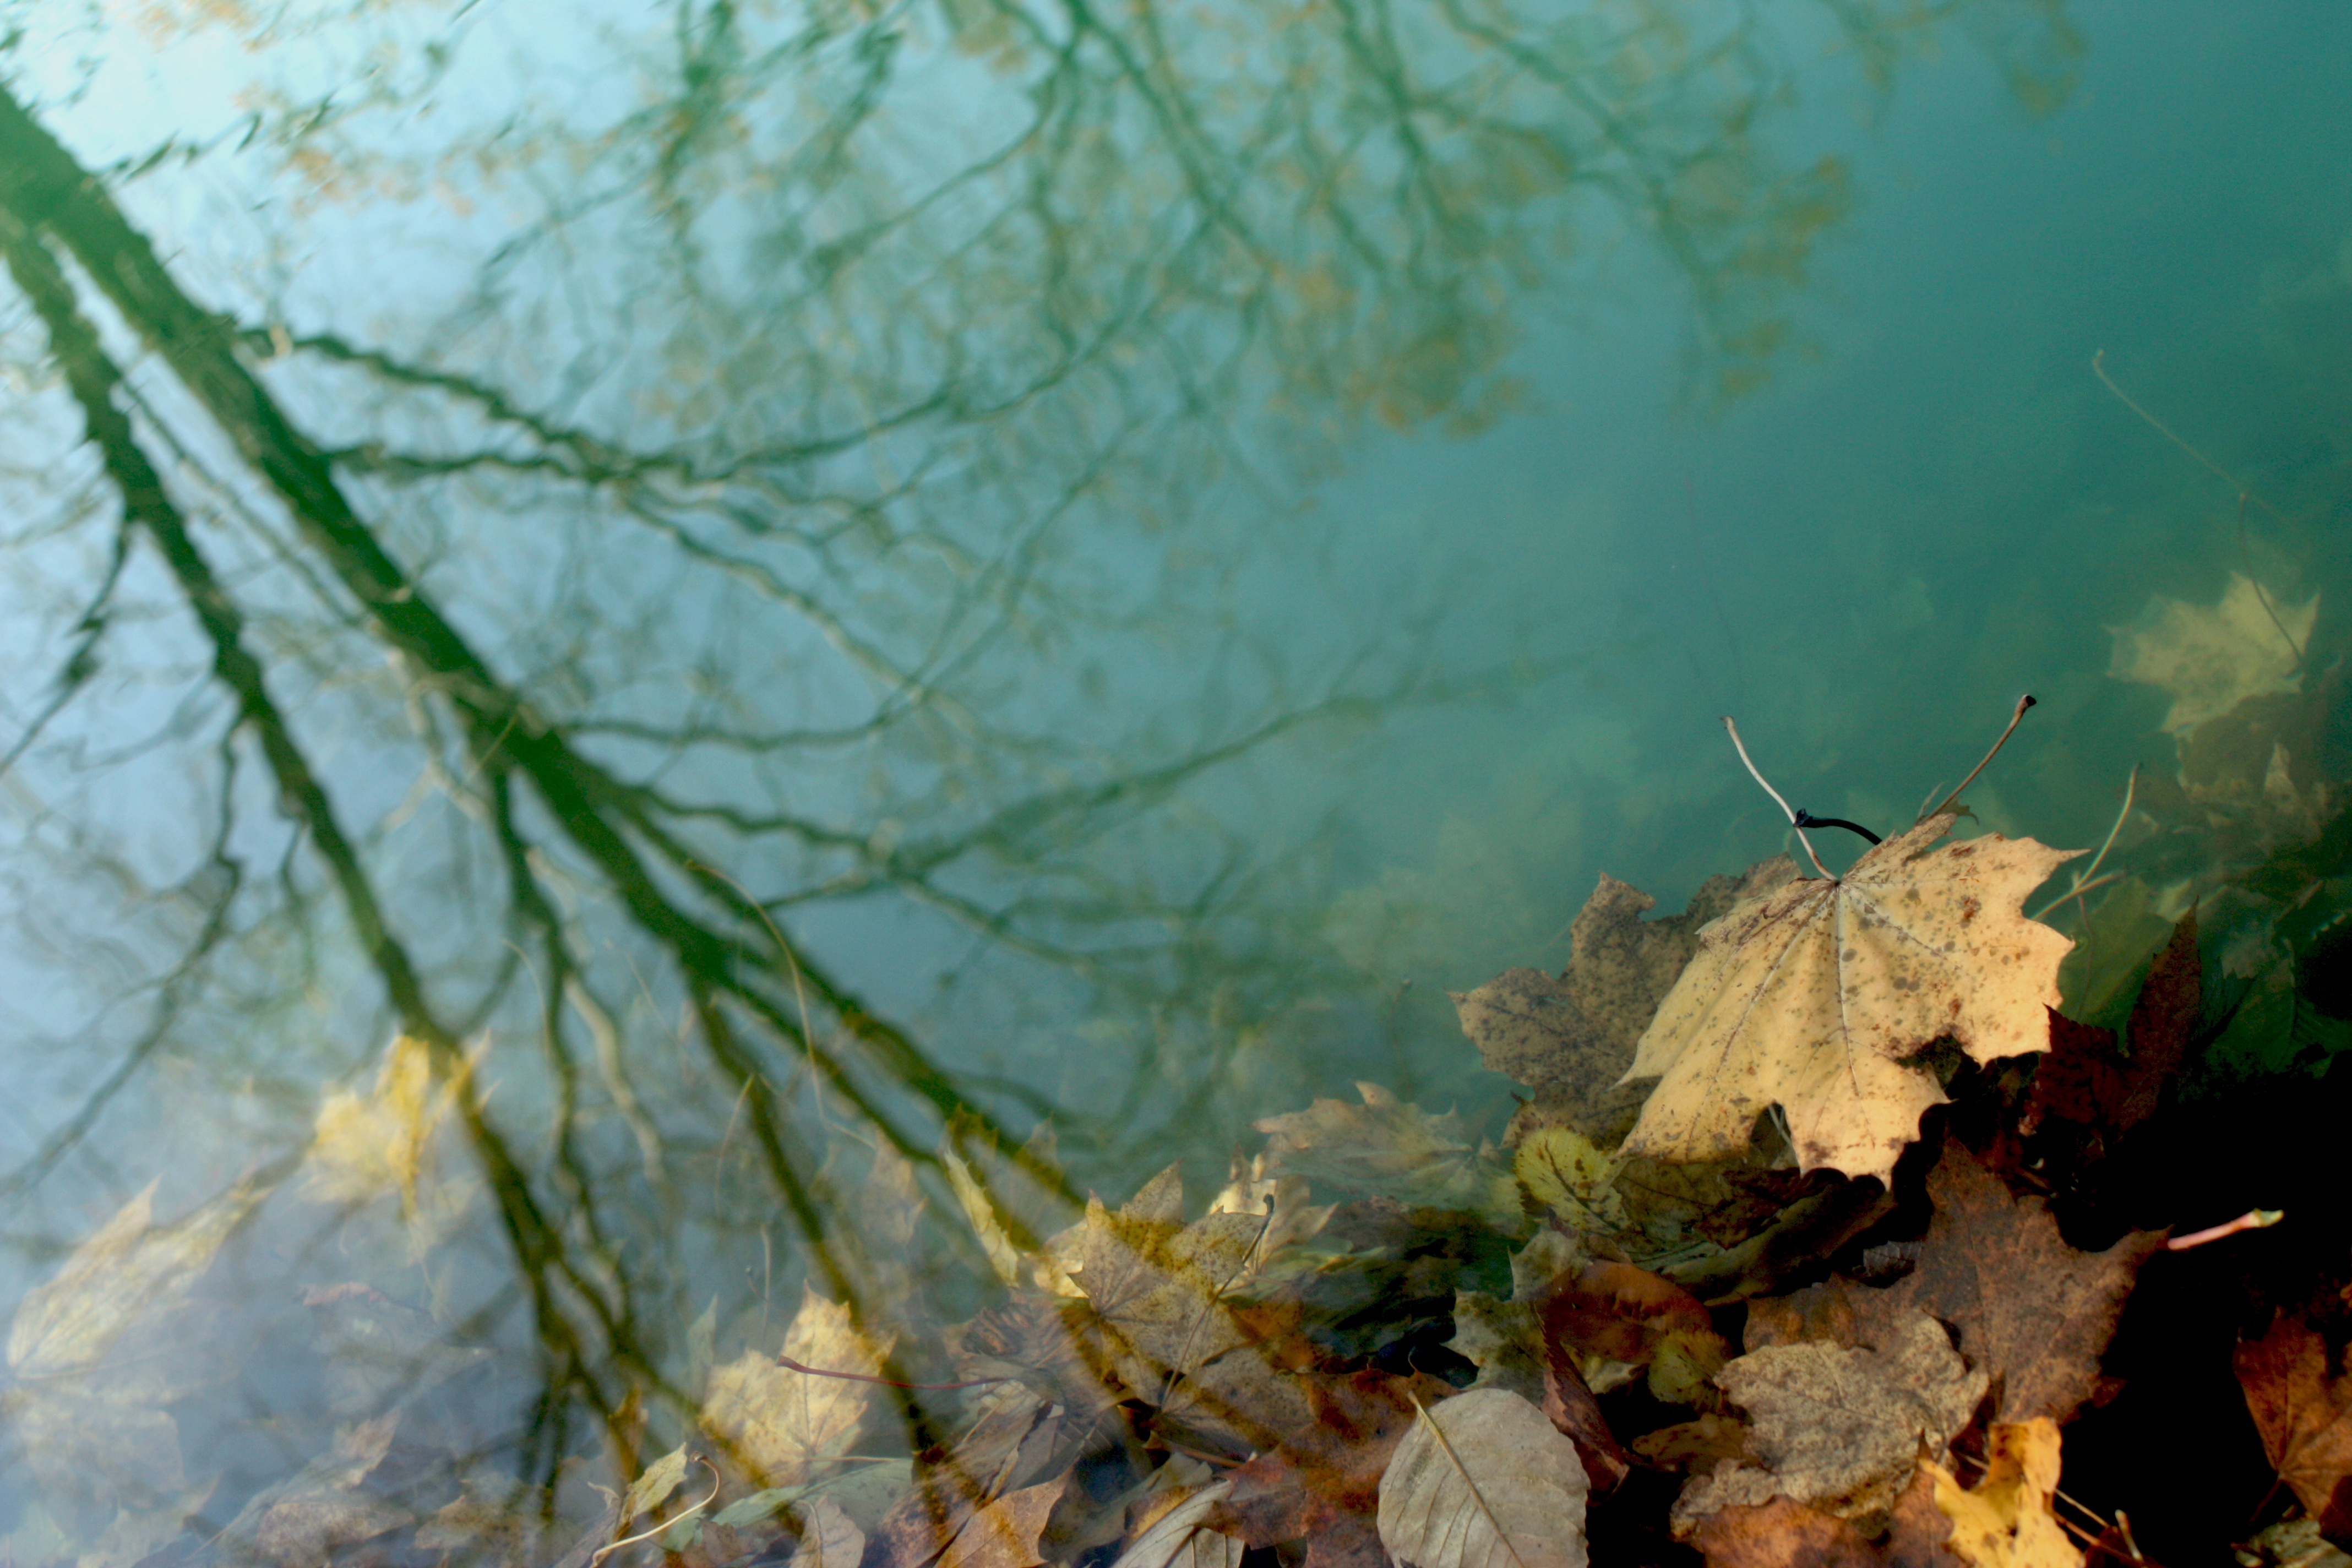
tree, water, nature, forest, branch, plant, sunlight, leaf, fall, pond, green, reflection, autumn, shadow, season, leaves, algae, submerged